Constance Fenimore Woolson

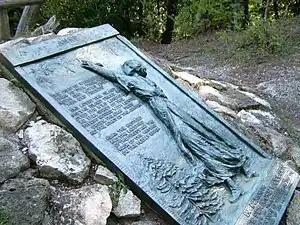
Anne's Tablet

Woolson published her first novel "Anne" in 1880, followed by three others: "East Angels" (1886), "Jupiter Lights" (1889) and "Horace Chase" (1894). In 1883 she published the novella "For the Major", a story of the postwar South that has become one of her most respected fictions. In the winter of 1889–1890 she traveled to Egypt and Greece, which resulted in a collection of travel sketches, "Mentone, Cairo and Corfu" (published posthumously in 1896).